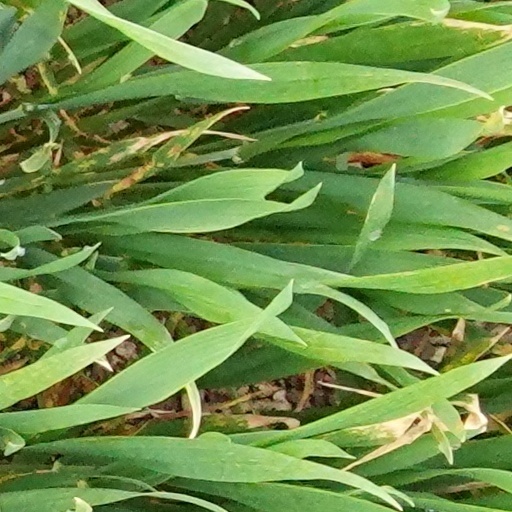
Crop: wheat